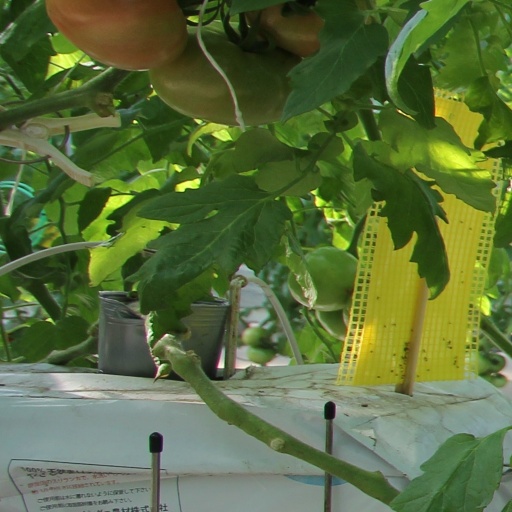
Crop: tomato